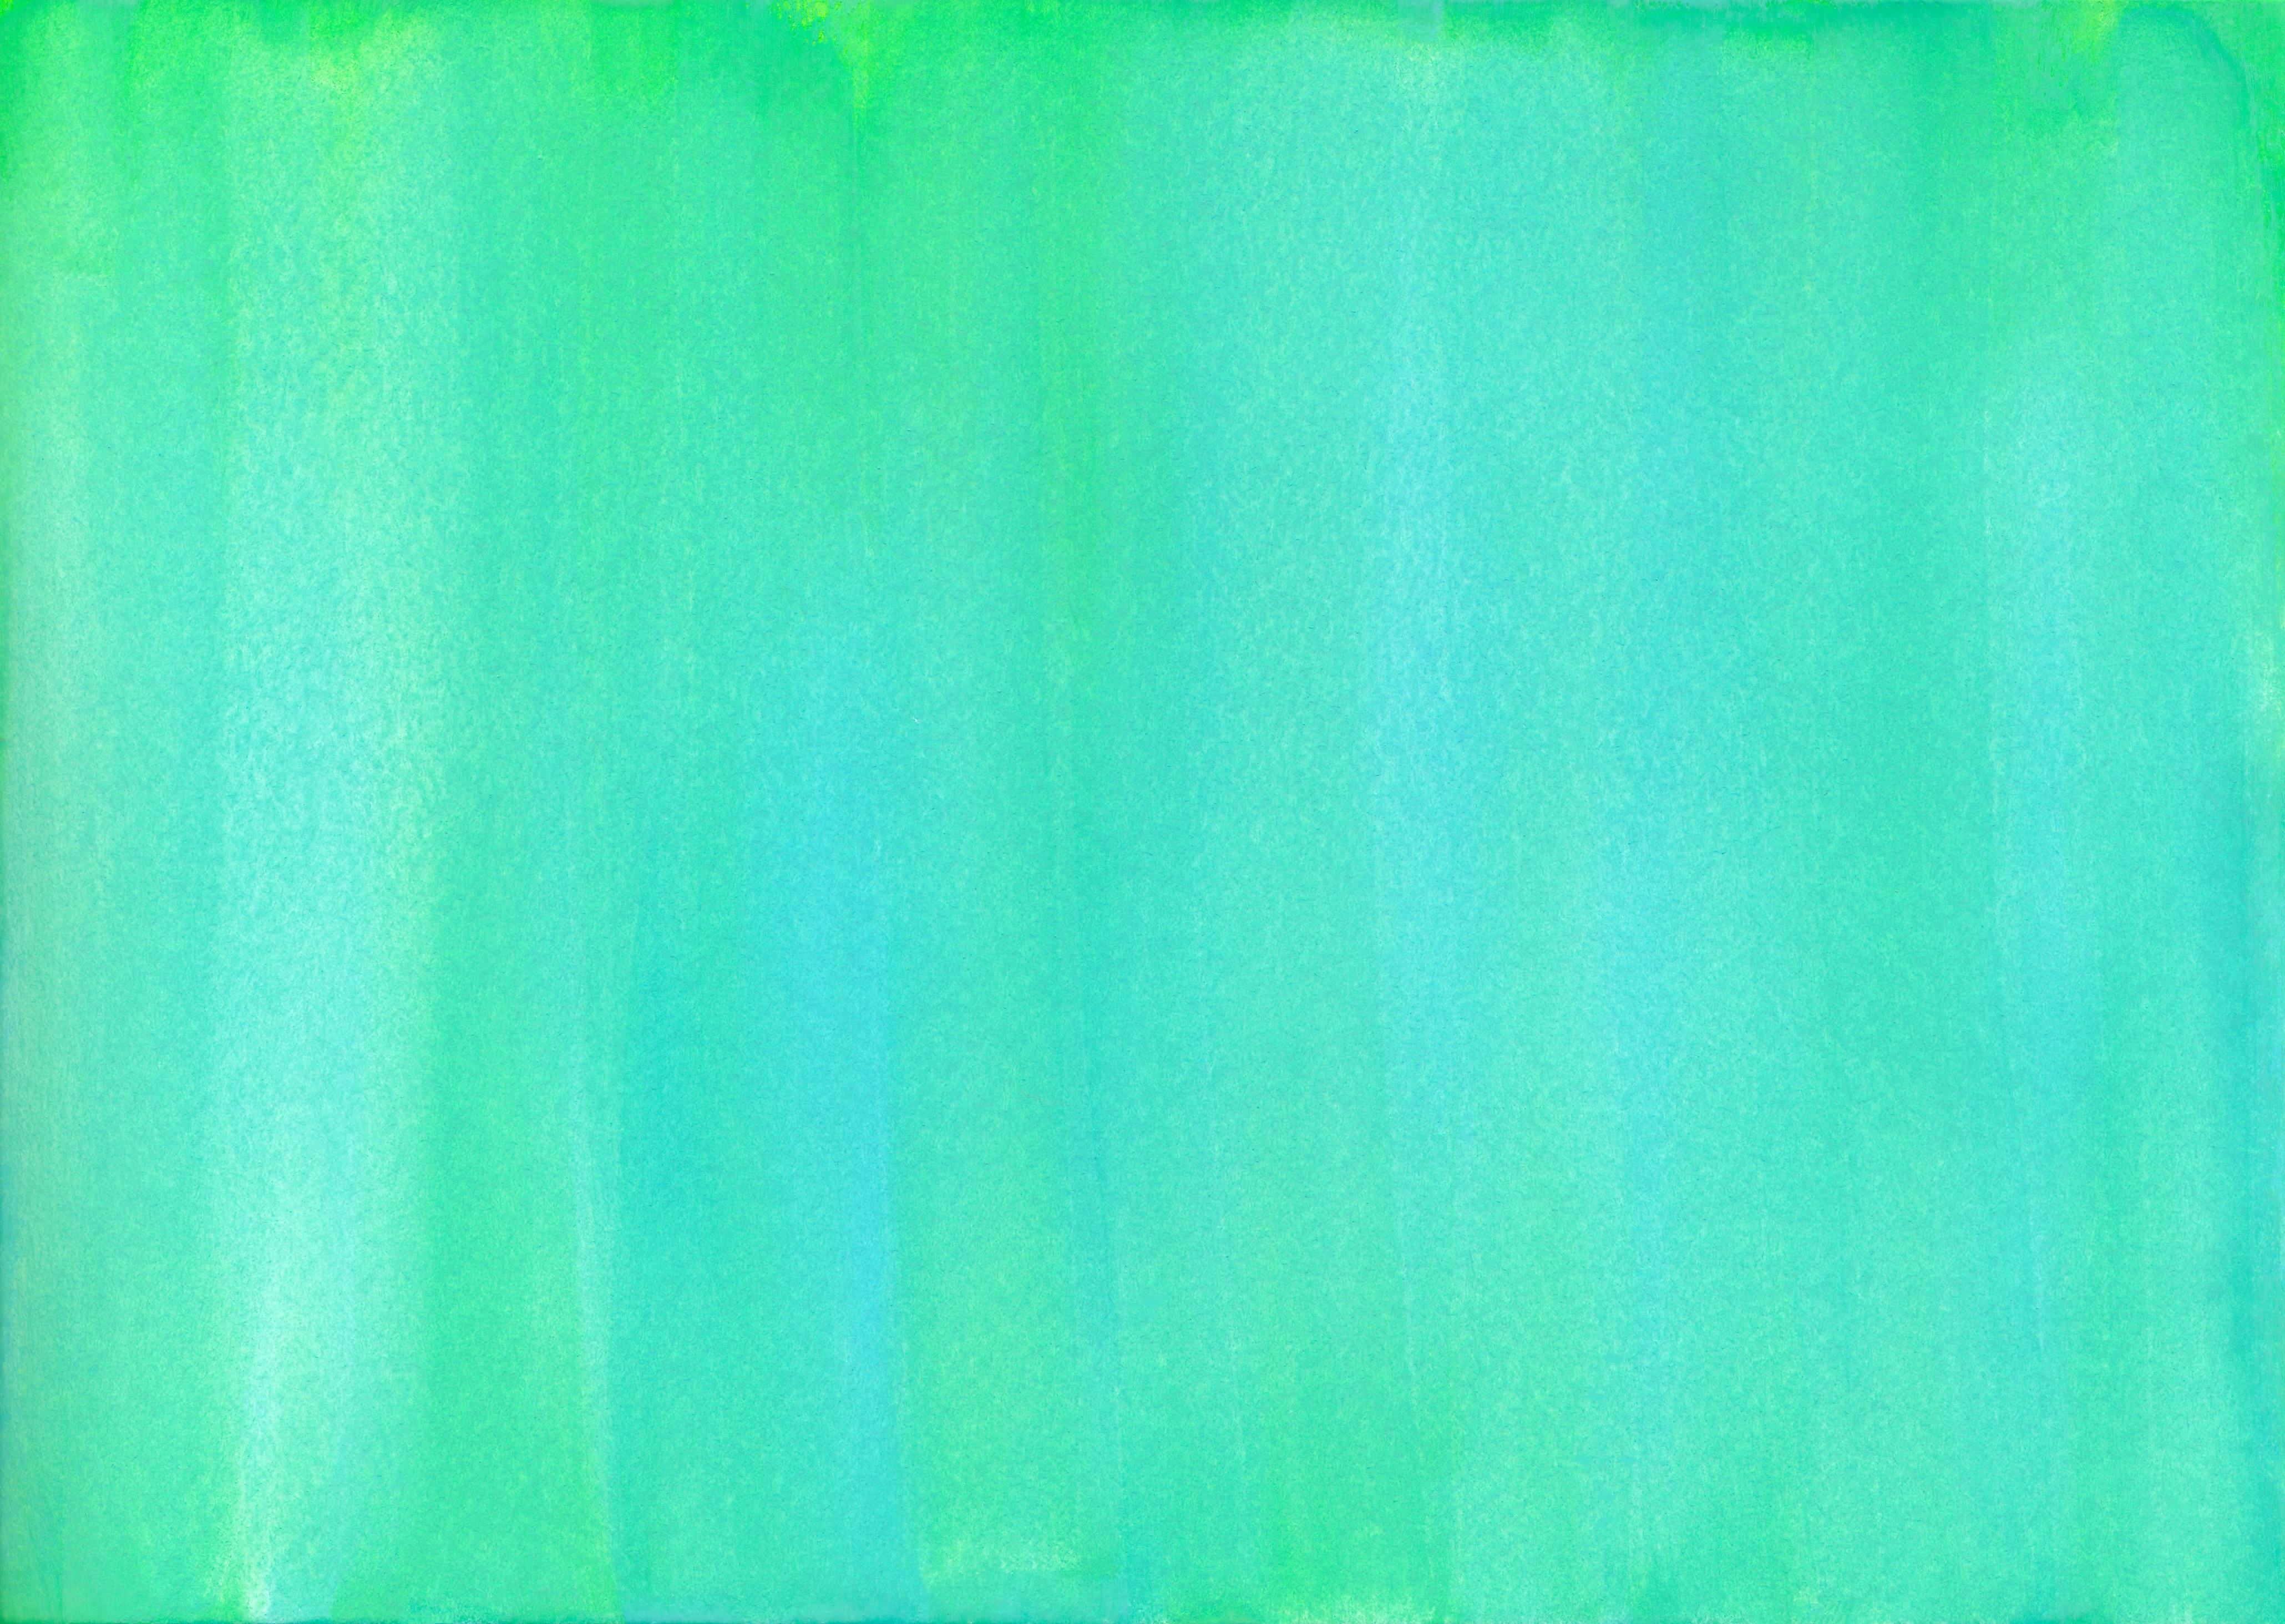
texture, green, blue, material, watercolor, interior design, textile, aqua, turquoise, teal, backdrop, watercolour, watercolor background